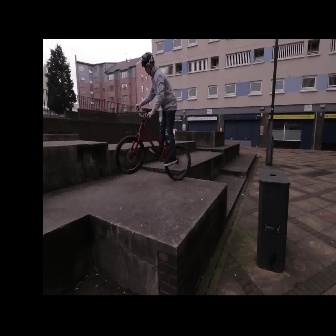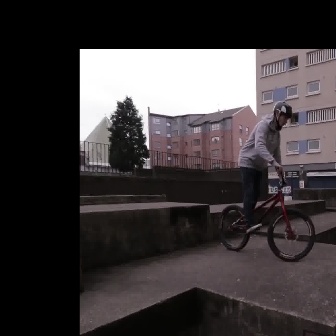
  Please identify the target specified by the bounding box [114,104,190,180] in the first image and locate it in the second image. Return the coordinates in [x_min,y_min,x_max,y_max] format.
Answer: [218,165,314,261]